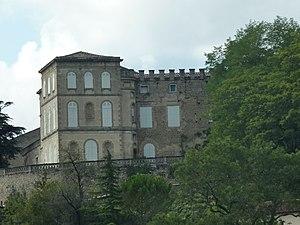
Le château de Viviers-lès-Montagnes est toujours occupé par la famille de Martin de Viviés depuis le milieu du XVIe siècle. Ancienne place forte, la famille de Martin de Viviés décida d'y percer des fenêtres, d'abattre des murs, et de modifier certaines sections afin d'y vivre.
Cet article recense par ordre alphabétique et de manière se voulant exhaustive, les châteaux, maisons fortes, mottes castrales, manoirs situés dans le département français du Tarn, ainsi que les palais ou autres tours et commanderies. Il est fait état des inscriptions ou classements au titre des monuments historiques.
Cet article recense les monuments historiques du département du Tarn, en France, à l'exception des :
Le château de Viviers-lès-Montagnes est un édifice fortifié, situé dans la commune de Viviers-lès-Montagnes en France et inscrit aux monuments historiques depuis le 2 mars 1981.